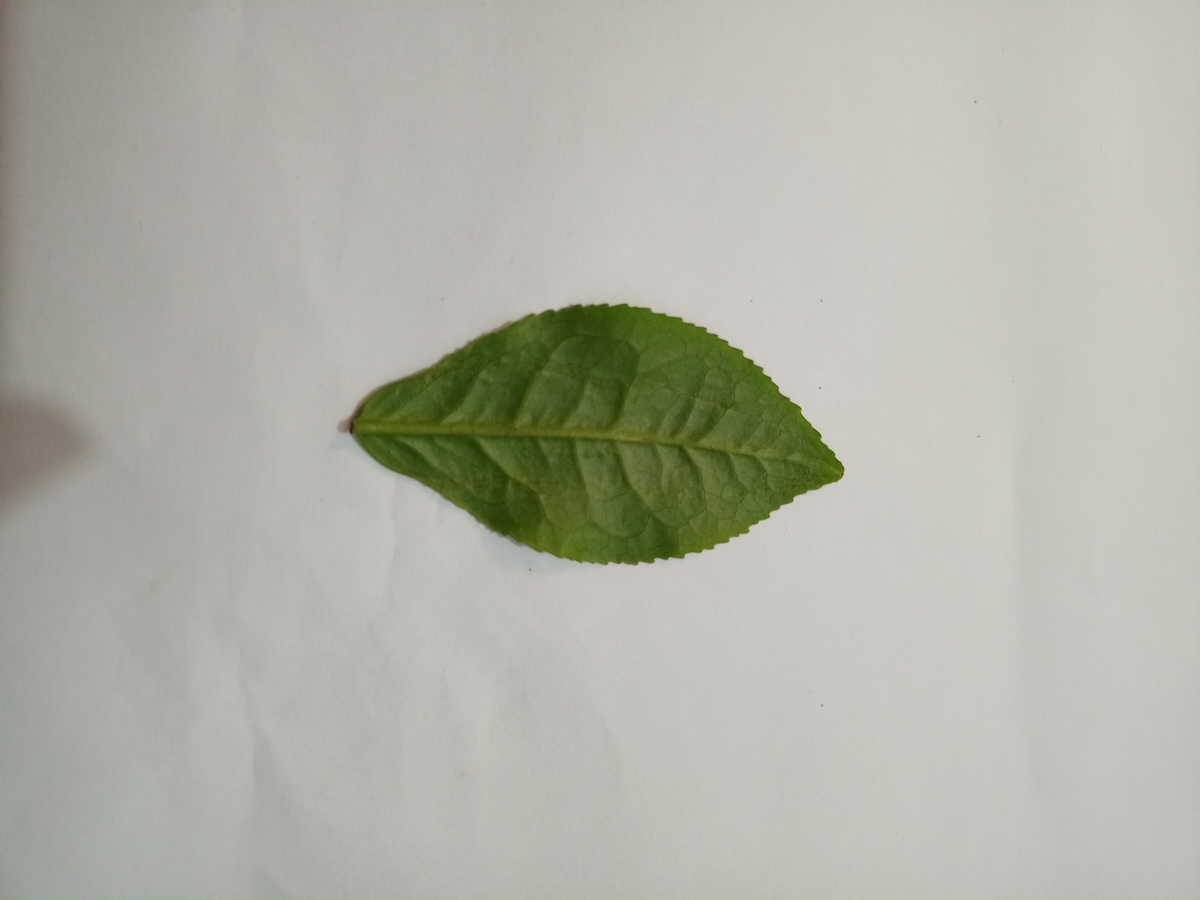
Label: Healthy leaf